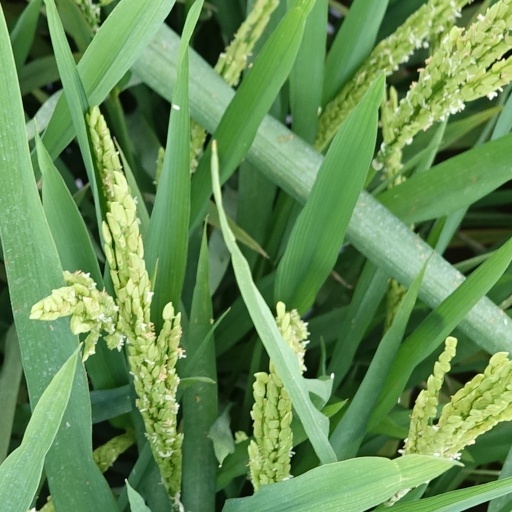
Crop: rice